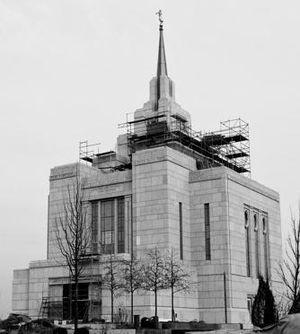
Annoncé en 1998, le Temple des saints des derniers jours de Kiev situé à Kiev, capitale de l’Ukraine, est le 134ᵉ temple de l’Église de Jésus-Christ des saints des derniers jours dans le monde, le 11ᵉ en Europe et le premier situé dans l'ancienne Union soviétique.